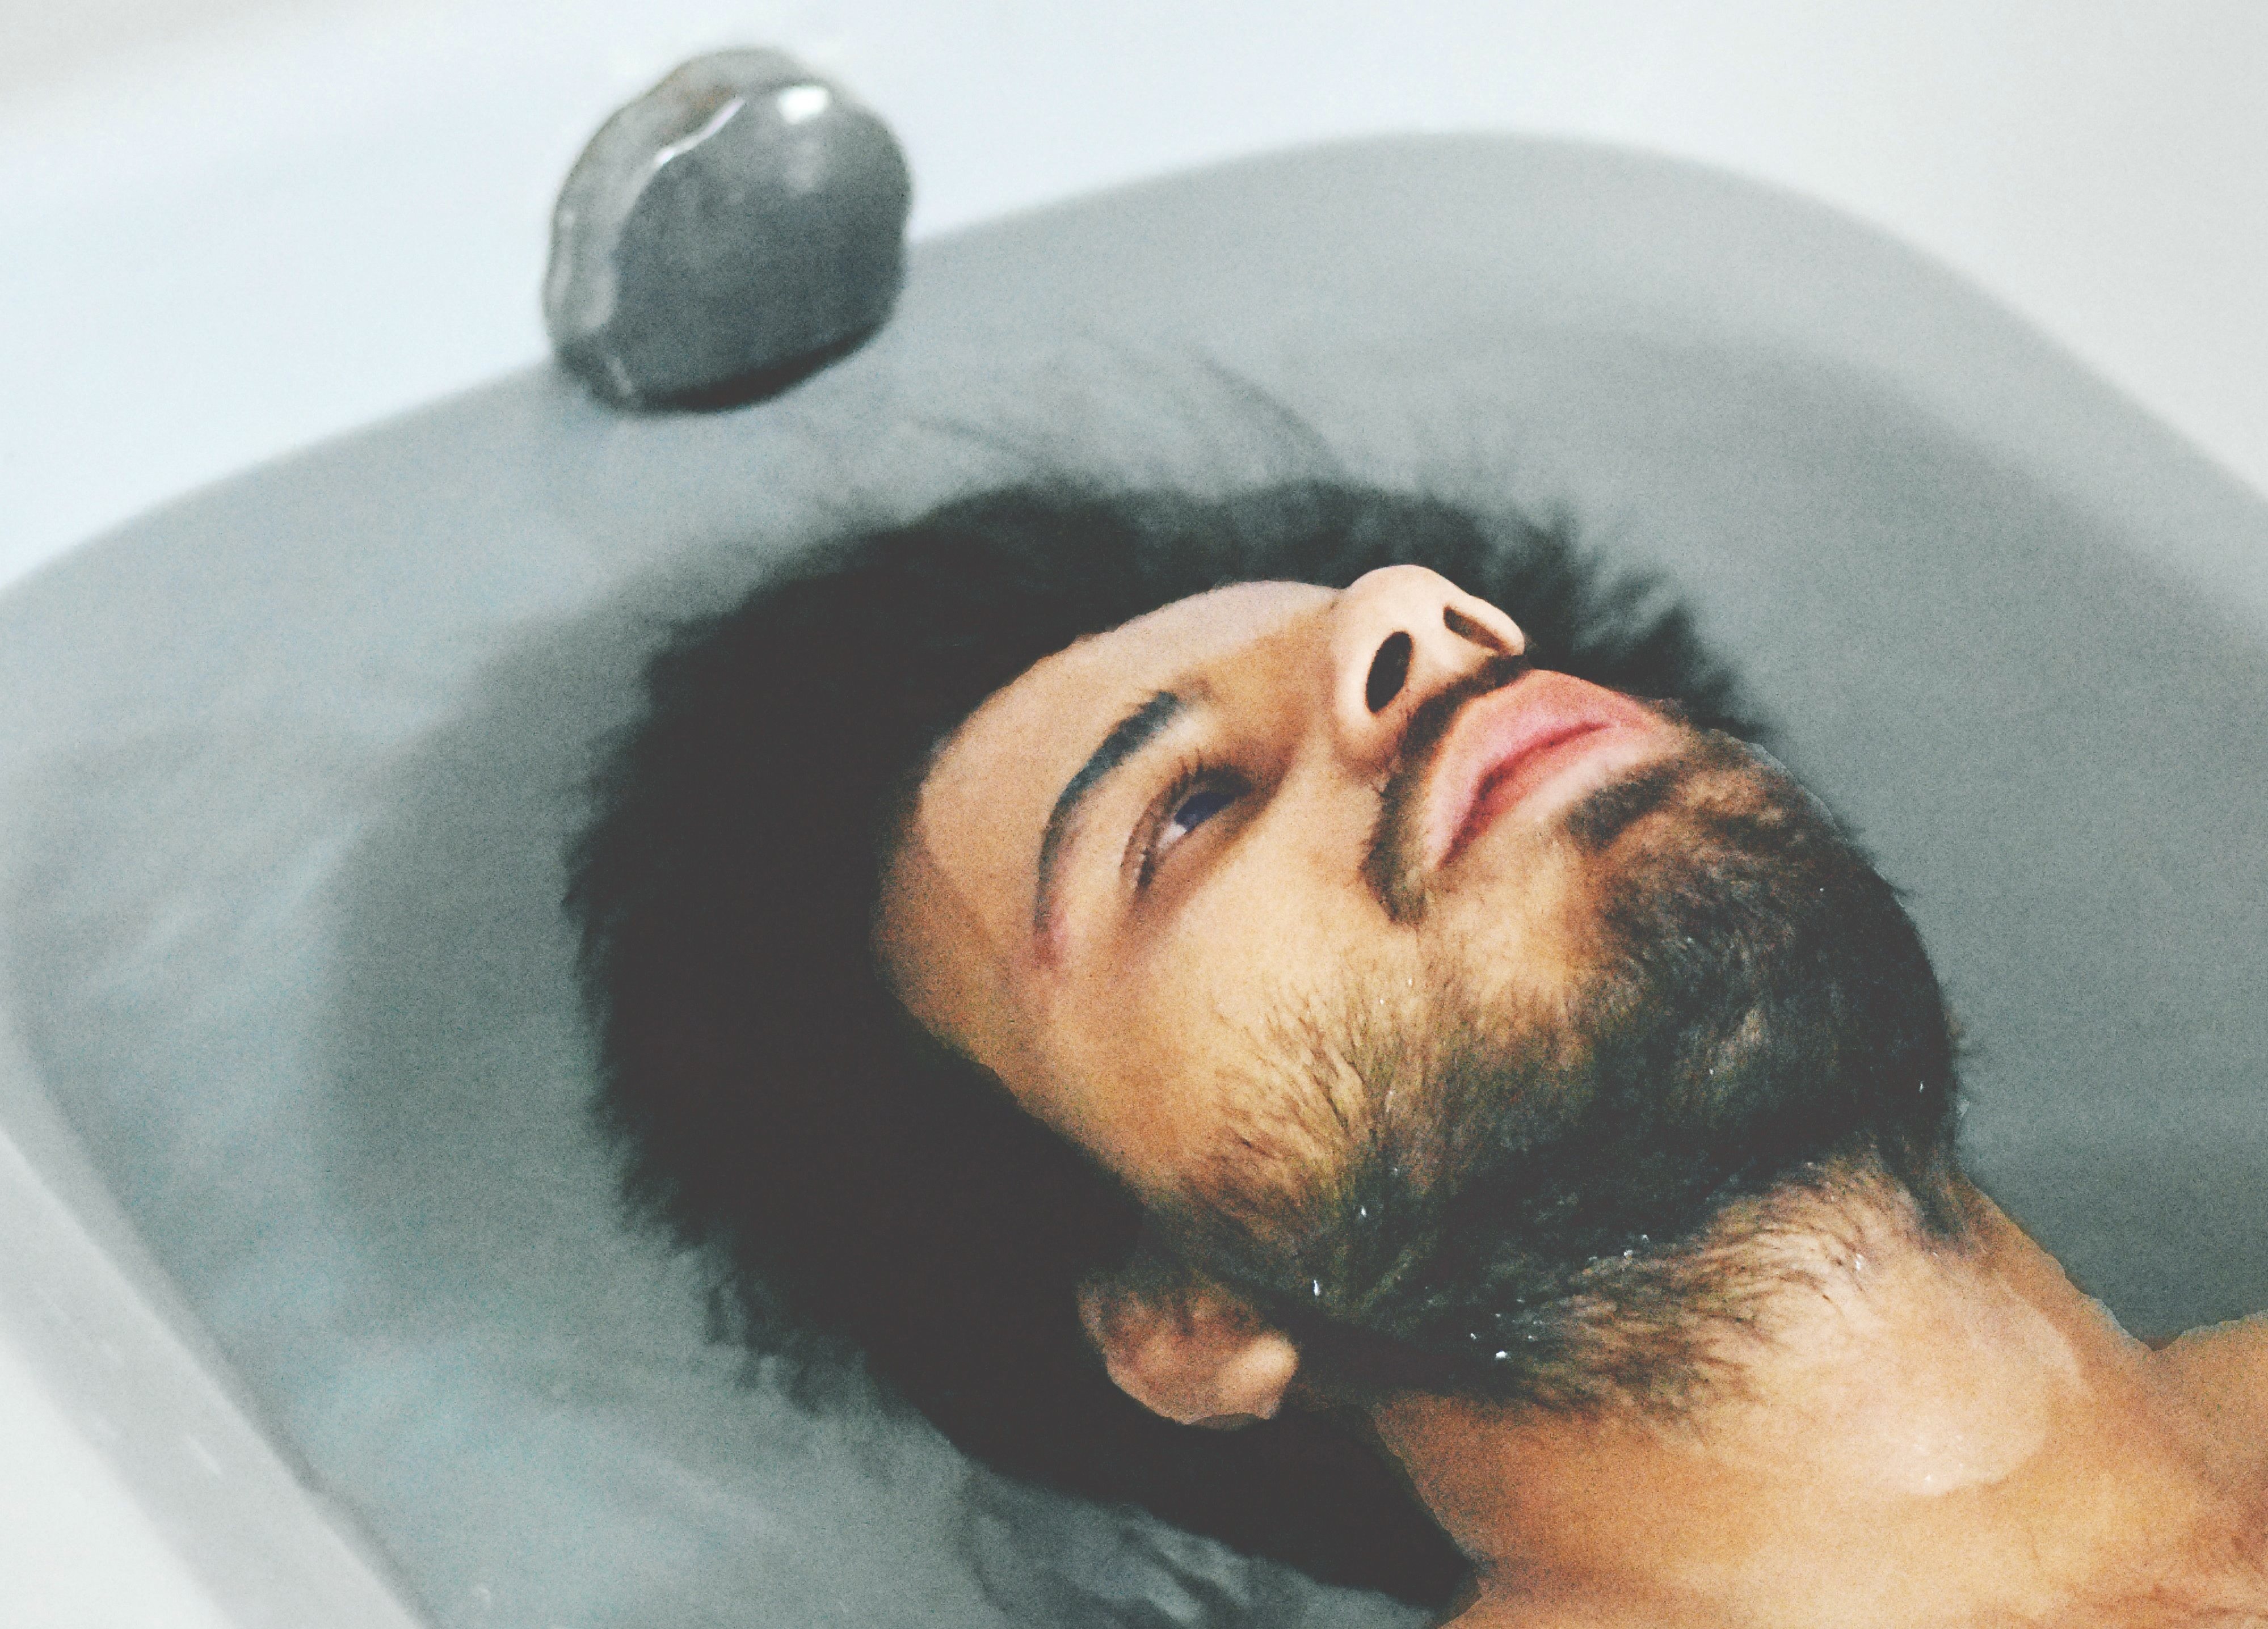
hand, man, water, person, beard, mouth, bathtub, skin, bathing